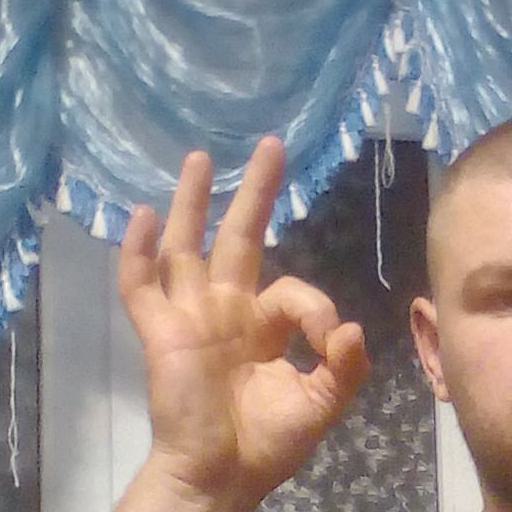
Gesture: ok